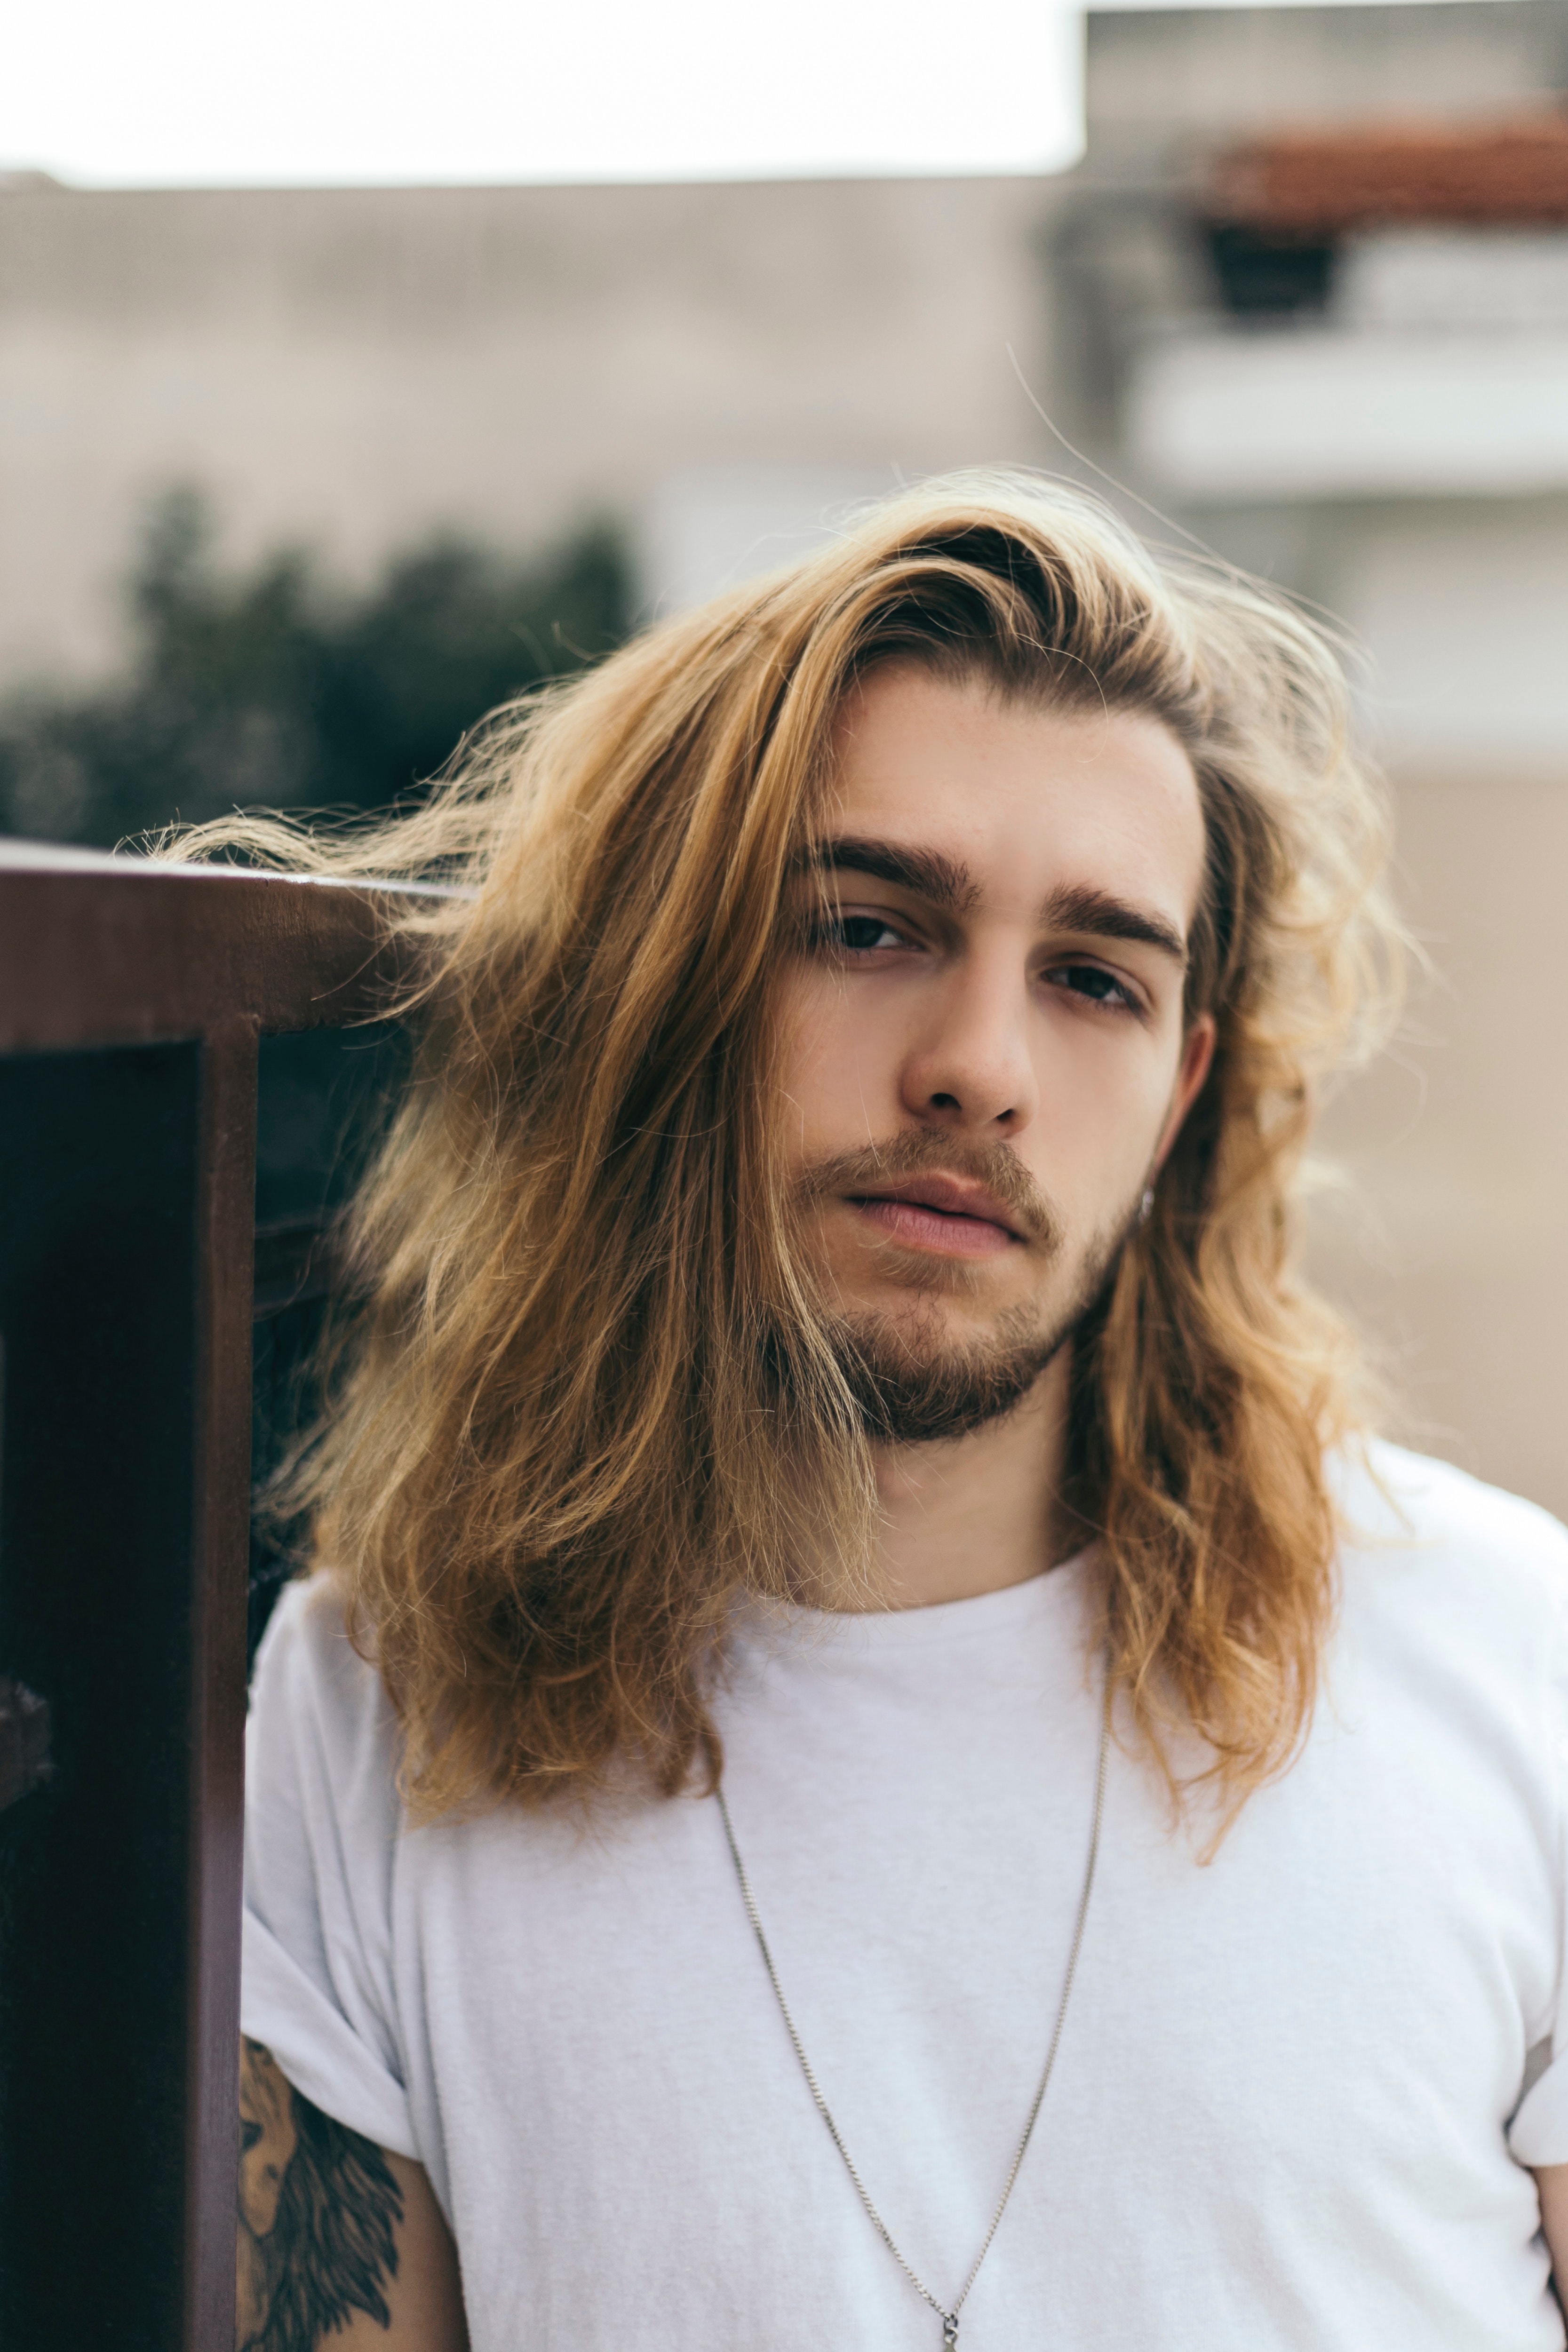
hair, face, facial hair, beard, white, hairstyle, blond, long hair, head, surfer hair, chin, beauty, eyebrow, moustache, cool, lip, eye, forehead, human, neck, t shirt, mouth, jaw, photography, brown hair, photo shoot, model